Copablepharon

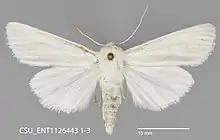
"Copablepharon albisericea"

Copablepharon is a genus in the moth family Noctuidae. There are more than 20 described species in "Copablepharon".